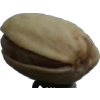
Label: images